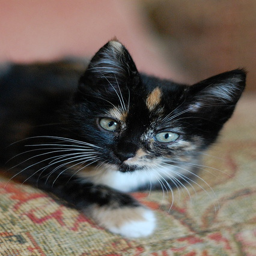
a cat is a wonderful thing to come home to !